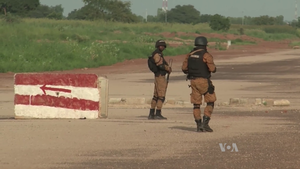
Deux gendarmes burkinabè devant le palais présidentiel, Ouagadougou, le 29 septembre 2015 (légende issue de c:File:Soldat burkinabè devant le palais présidentiel, Ouagadougou.jpg qui présente visiblement le même évènement).